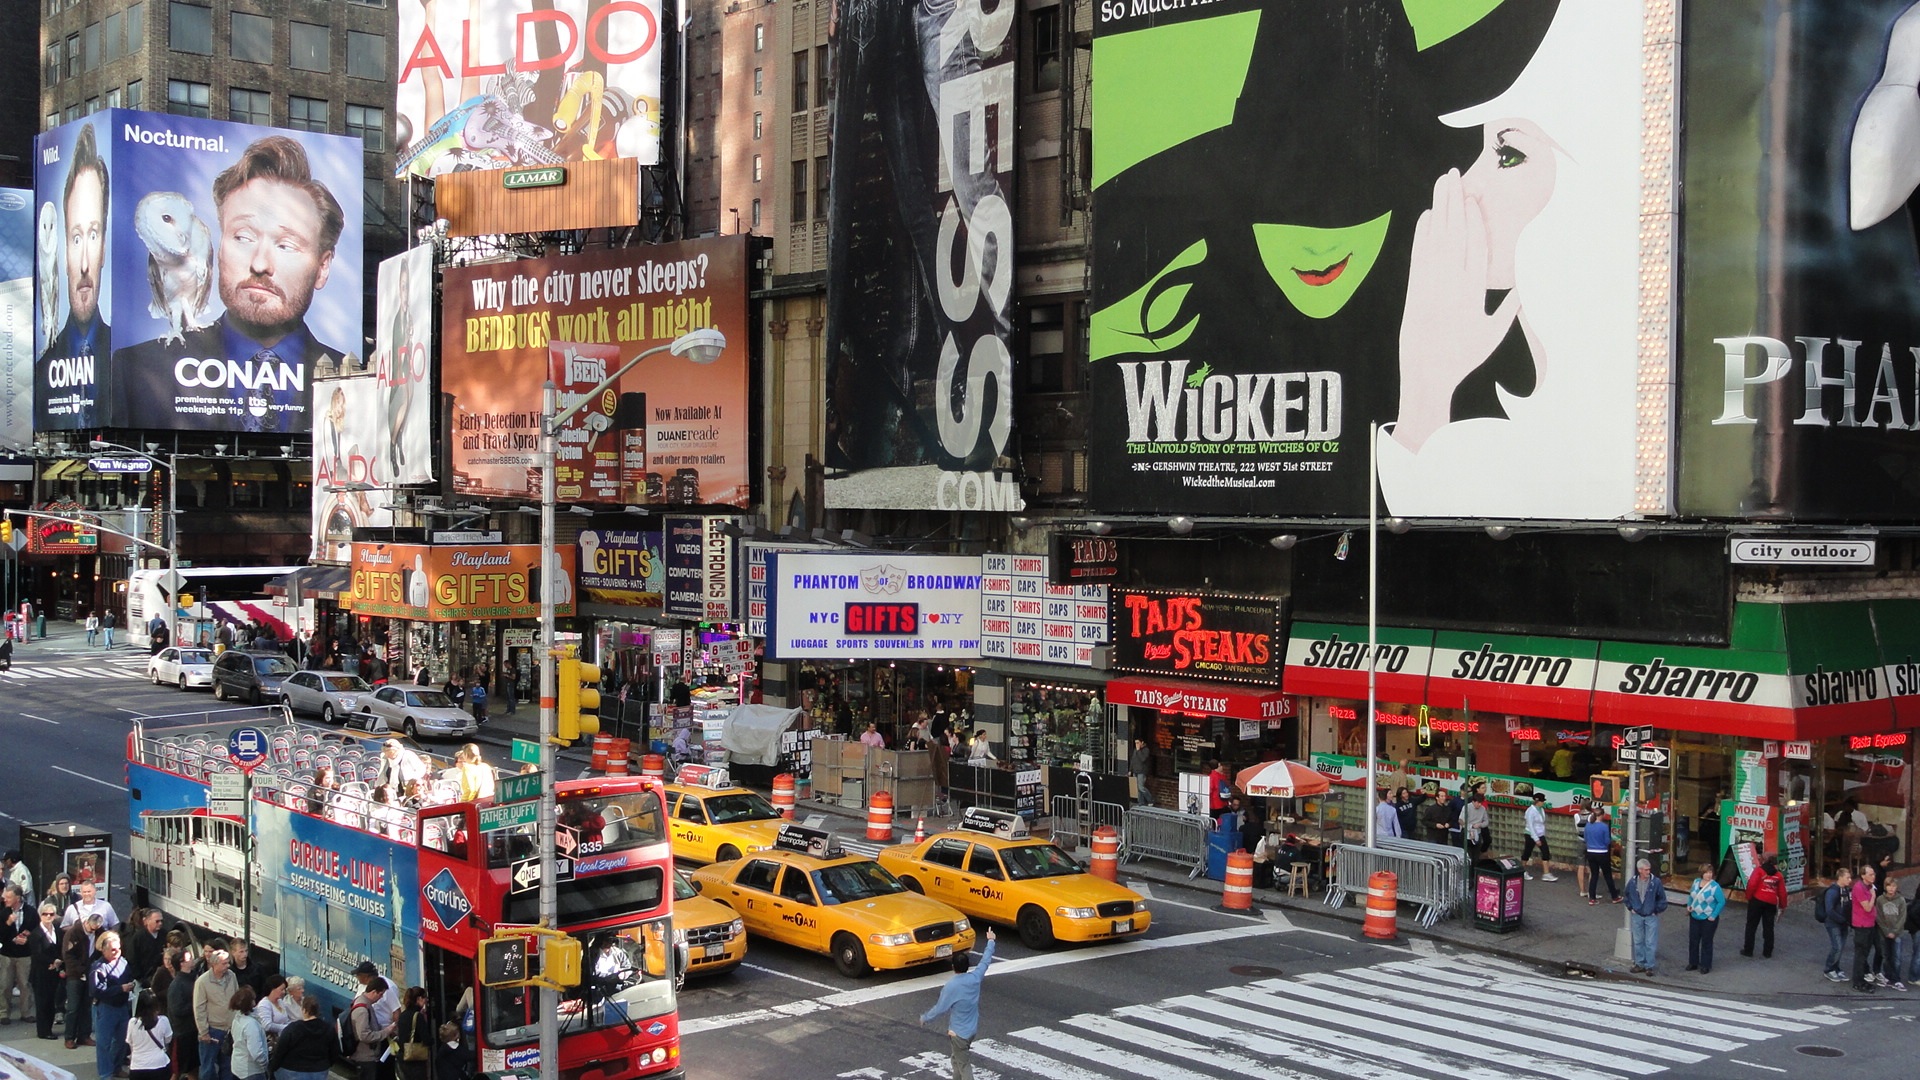
pedestrian, times square, advertising, manhattan, new york city